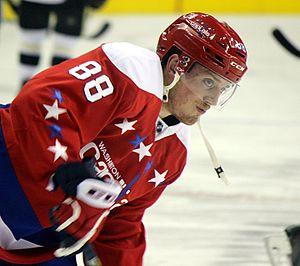
Nathan Thomas Schmidt est un joueur professionnel américain de hockey sur glace. Il évolue au poste de défenseur.